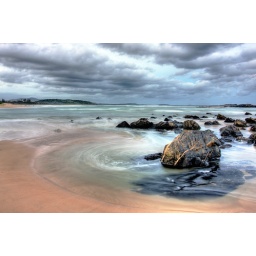
Sawtell beach at dusk with clouds in the sky